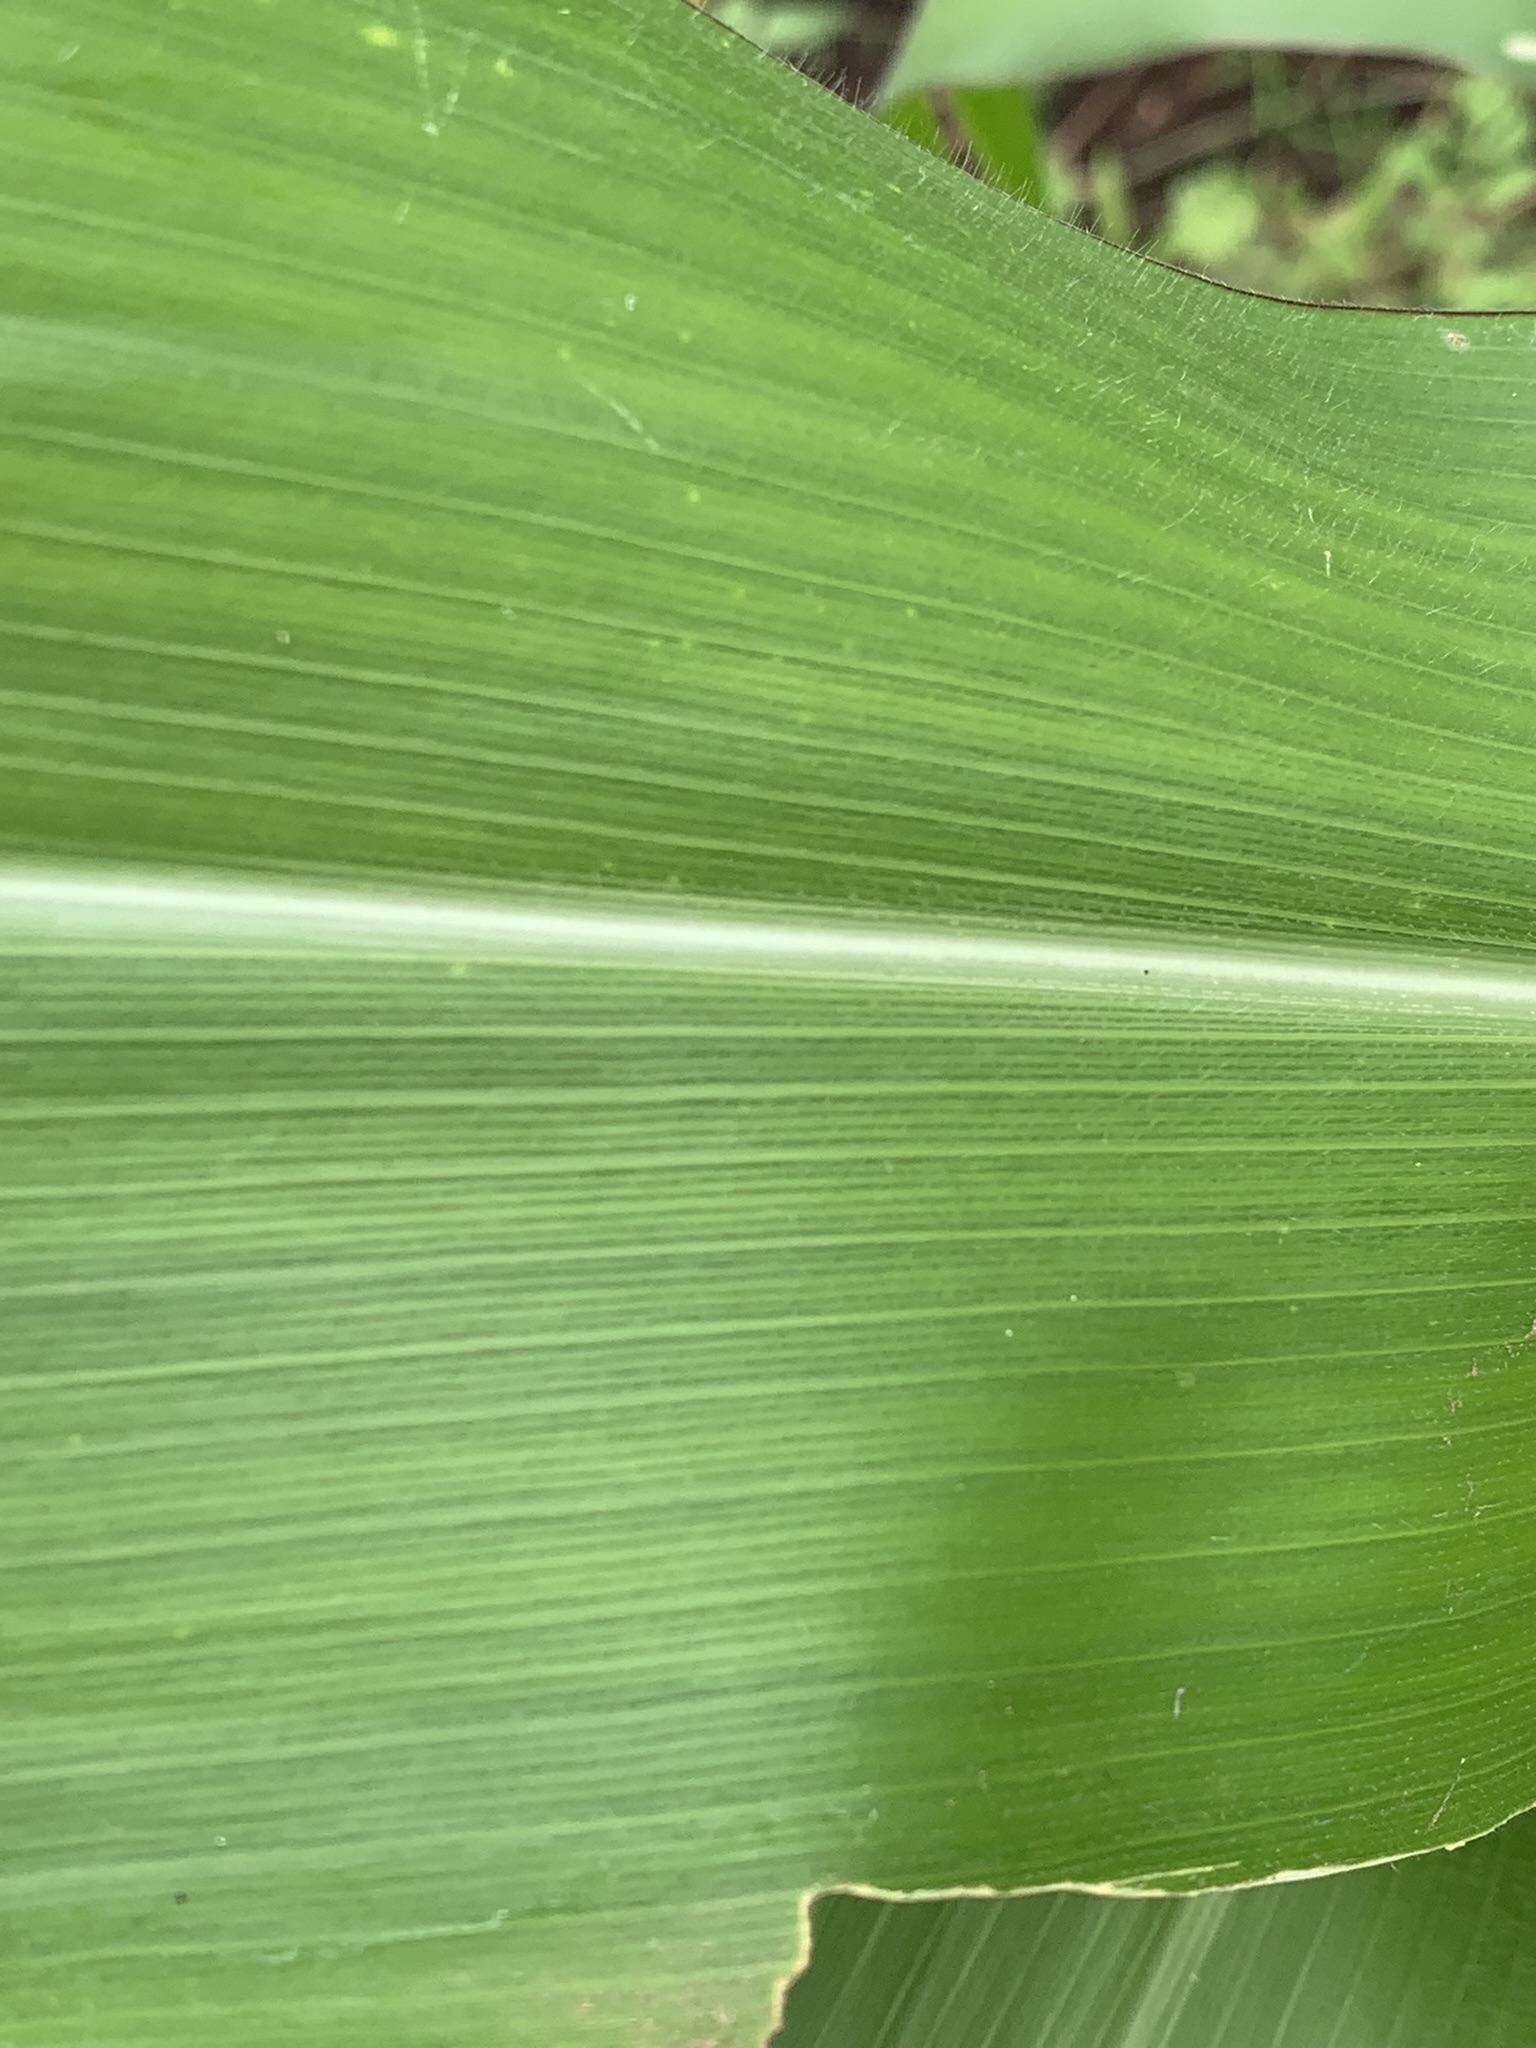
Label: Healthy